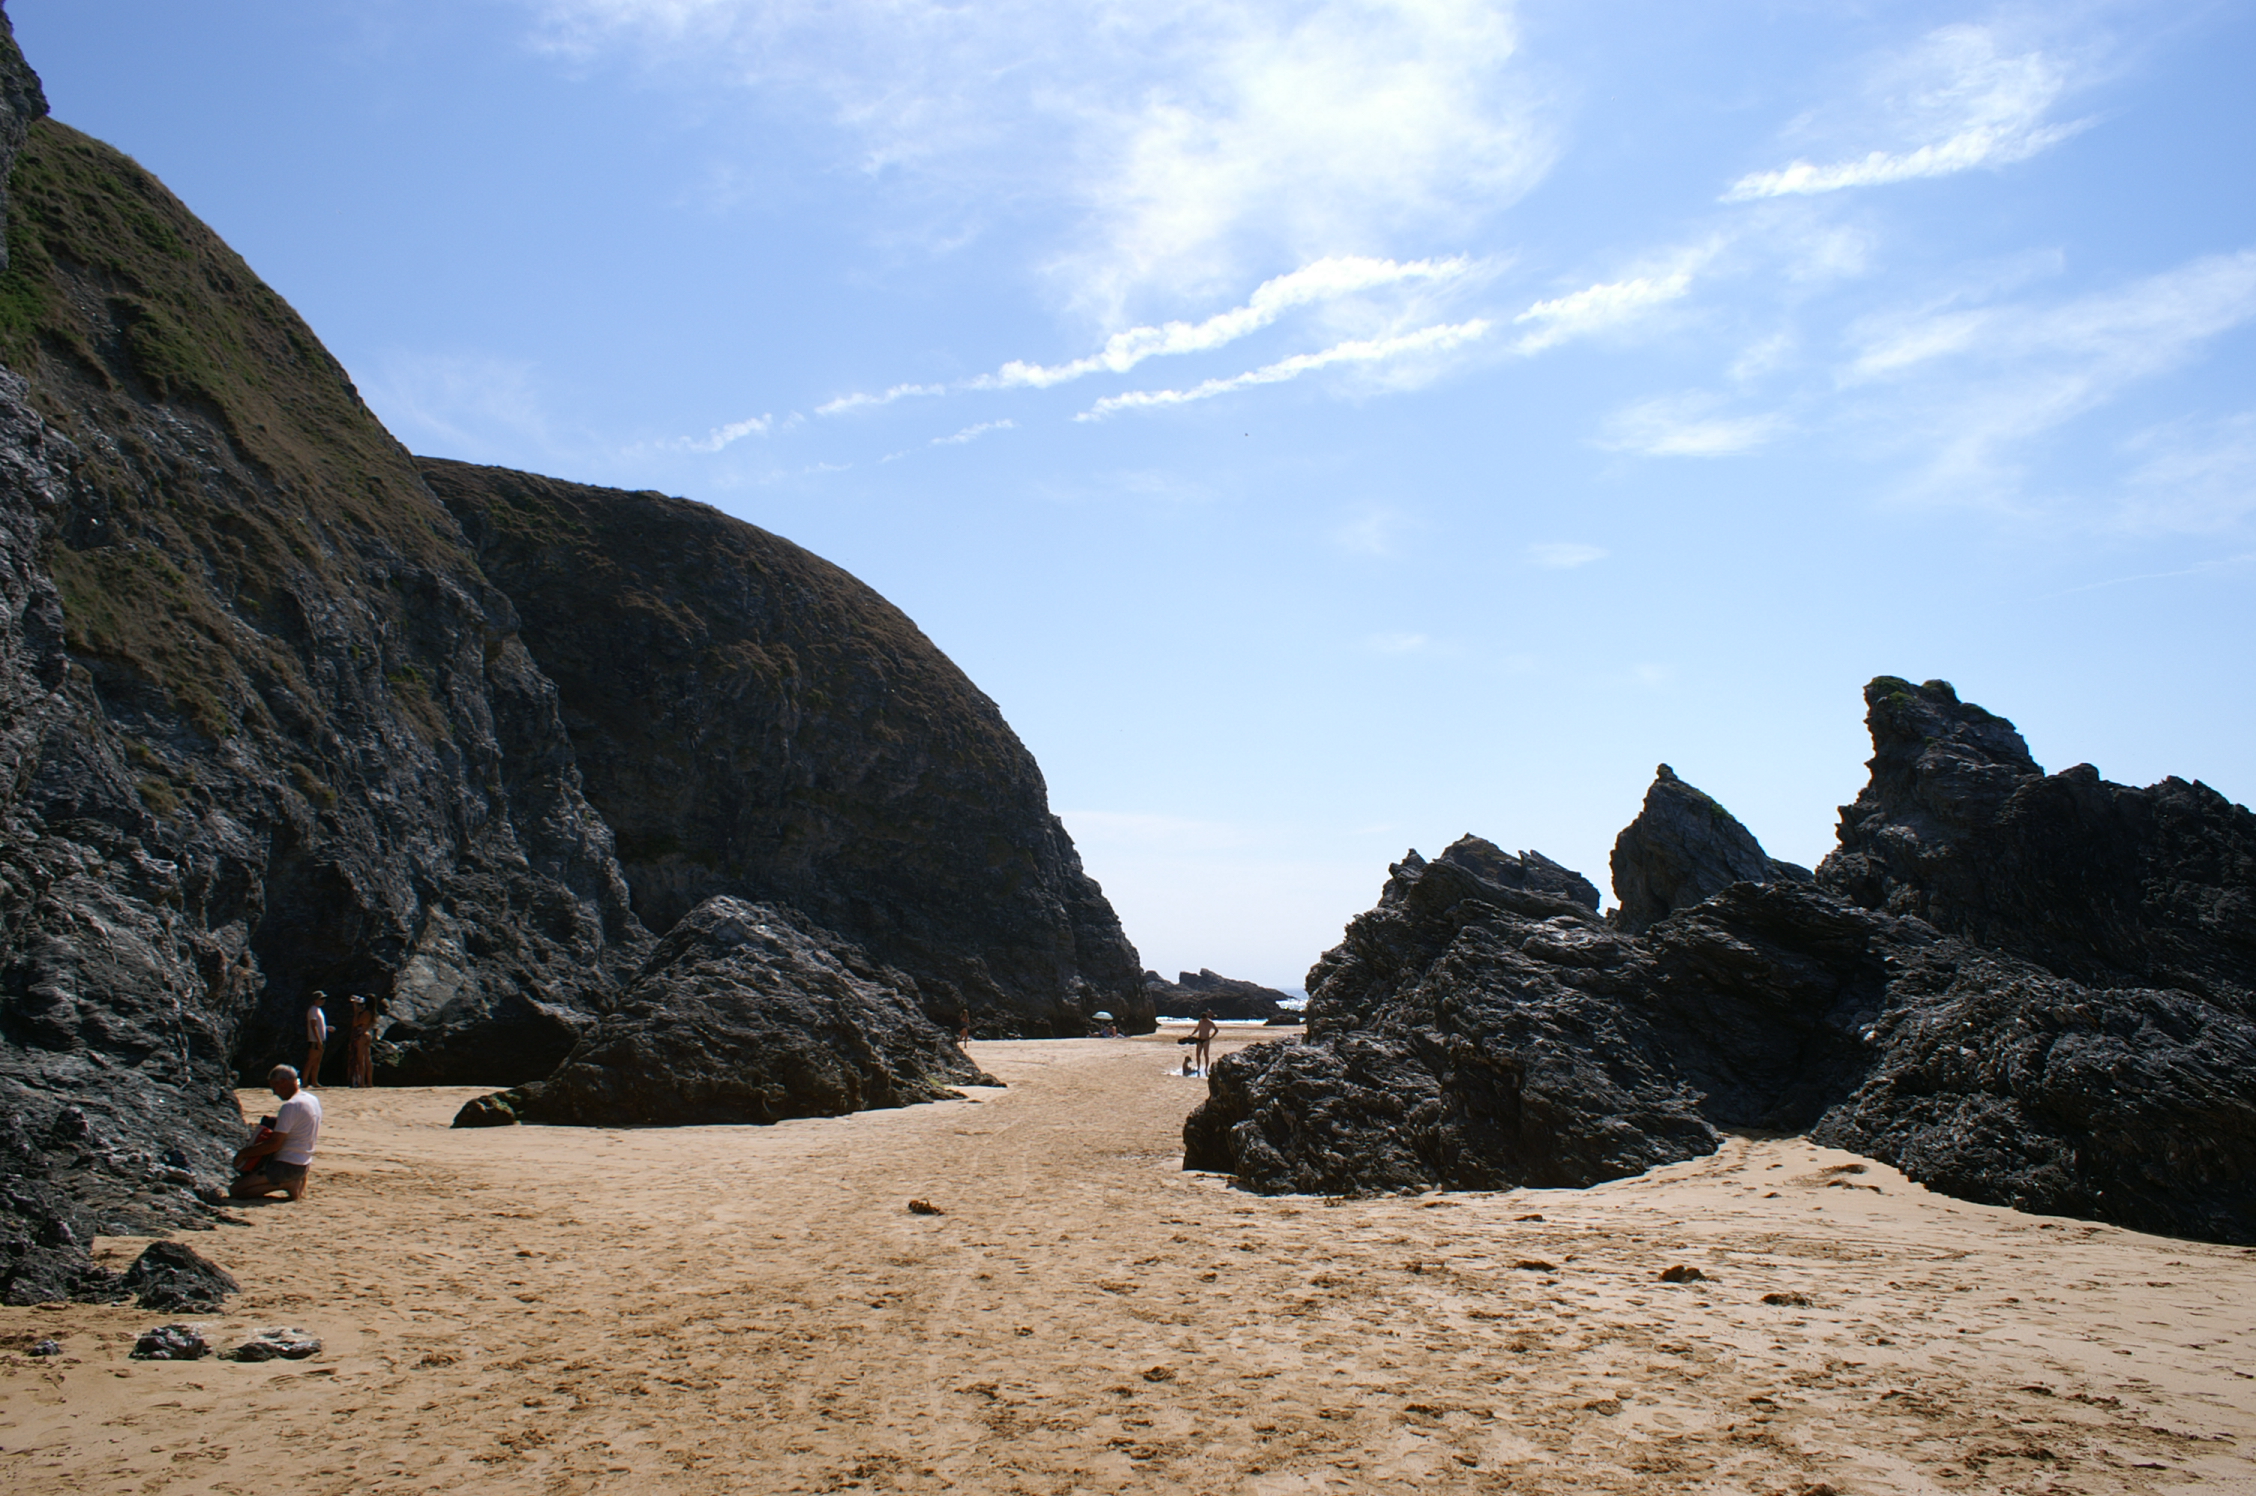
beach, landscape, sea, coast, rock, mountain, adventure, valley, mountain range, cliff, france, bay, terrain, material, geology, cape, wadi, brittany, bretagne, morbihan, belleile, landform, geographical feature, mountainous landforms